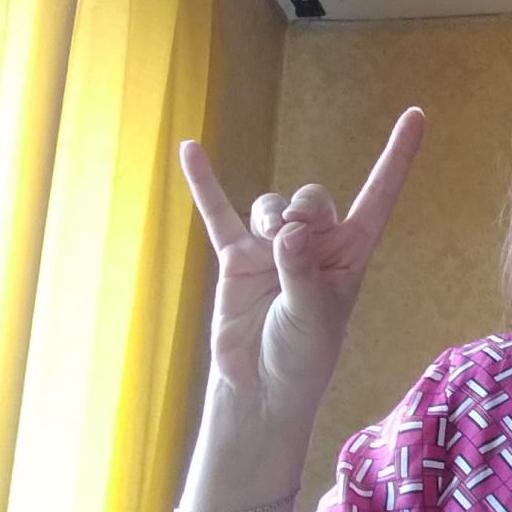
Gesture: rock